2009 New York State Senate leadership crisis

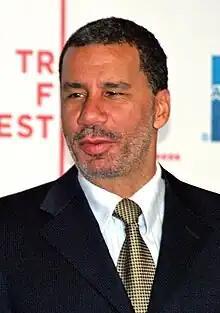
Governor David Paterson

Shortly following the attempted change in Senate leadership, Governor David Paterson announced that he would avoid out-of-state travel, saying "the best thing for me to do is to stay here."